Elson Floyd

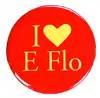
Buttons worn by Missouri students in '05

Floyd started his career in 1978 at the University of North Carolina, Chapel Hill, where he held deanships in the Division of Student Affairs, the General College and the College of Arts and Sciences. From 1988-90, he was assistant vice president for student services for the UNC system office, where he helped develop and articulate student affairs and academic affairs policy for the 16-campus university system.